Tax status of Scientology in the United States

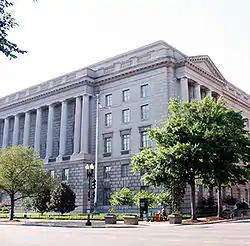
The Internal Revenue Service Building on Constitution Avenue in Washington, D.C., which was infiltrated by Scientology agents in the 1970s

In October 1974 the GO set out a plan – Guardian Order 1361 – to infiltrate IRS offices in Los Angeles, Washington and London, steal files on Scientology and Hubbard and develop a cover story to disguise how the information was obtained. To address a situation that it summarized as the IRS "persisting in its attack upon the C of S and LRH ... despite extensive legal and PR handling", it set out an "ideal scene" envisaging "[the] IRS with no false reports in their files on Scientology, uninterested in Scientology taxes, other than as a routine matter, doing their jobs and busy elsewhere with the usual red tape of a bureaucracy, with the psychotics located and their influence eliminated." It called for the GO to "immediately get an agent into DC IRS to obtain files on LRH, Scientology, etc. in the Chief Council's [sic] office, the Special Services staff, the intelligence division, Audit Division, and any other areas." The agent was to obtain "every single false report in every single IRS file. Once the data has been revealed, the lies can be corrected, the SPs [Suppressive Persons] isolated and handled, further PR and legal actions initiated and the IRS attack turned off."